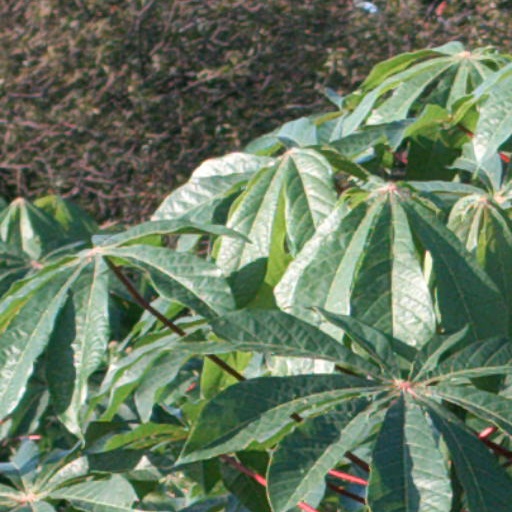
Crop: cassava